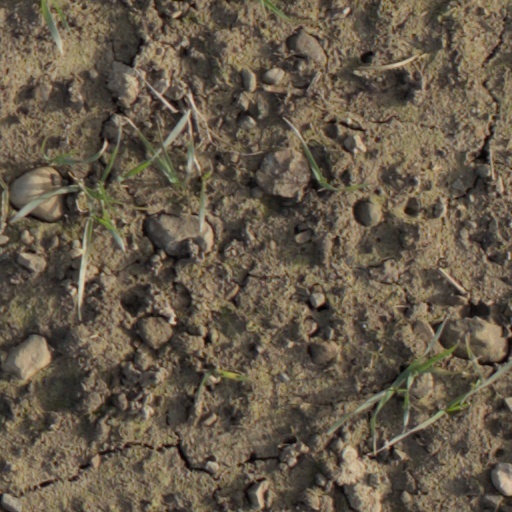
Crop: wheat